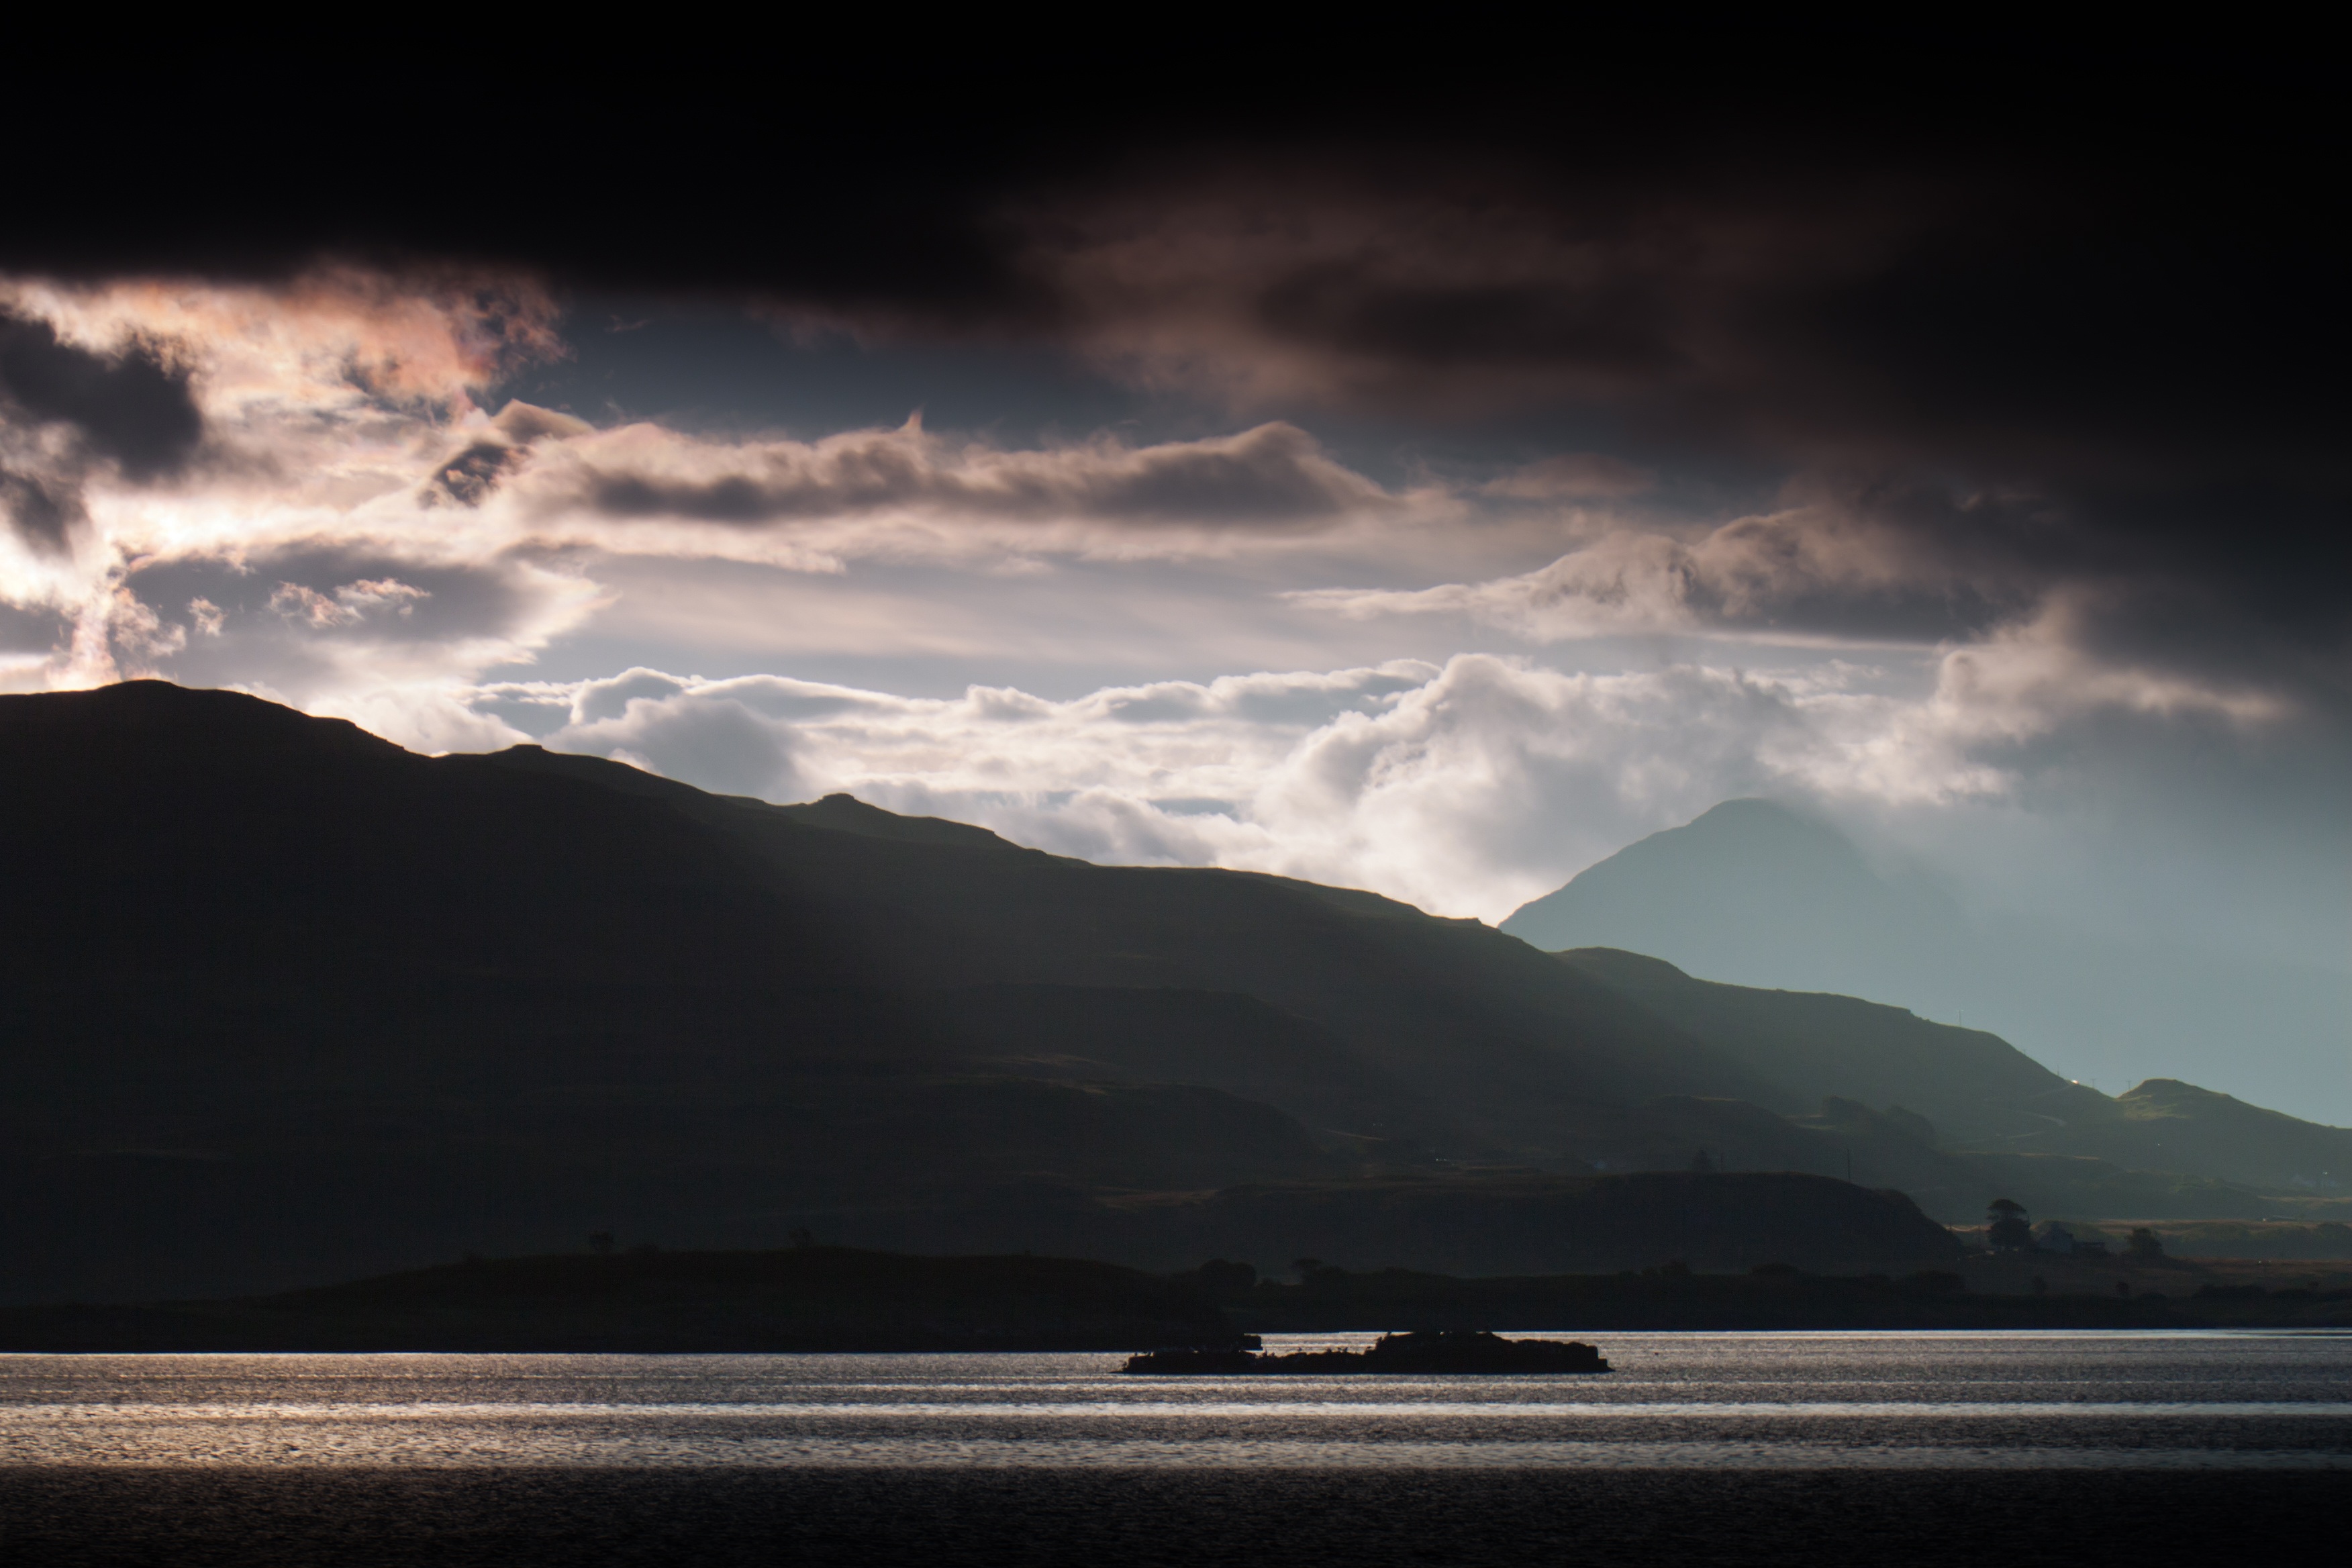
sea, coast, horizon, mountain, snow, light, cloud, sky, sunrise, sunset, sunlight, morning, hill, dawn, atmosphere, coastline, dusk, evening, reflection, weather, darkness, hills, clouds, mountains, scotland, dramatic, loch, menacing, meteorological phenomenon, outer hebrides, atmospheric phenomenon, mountainous landforms